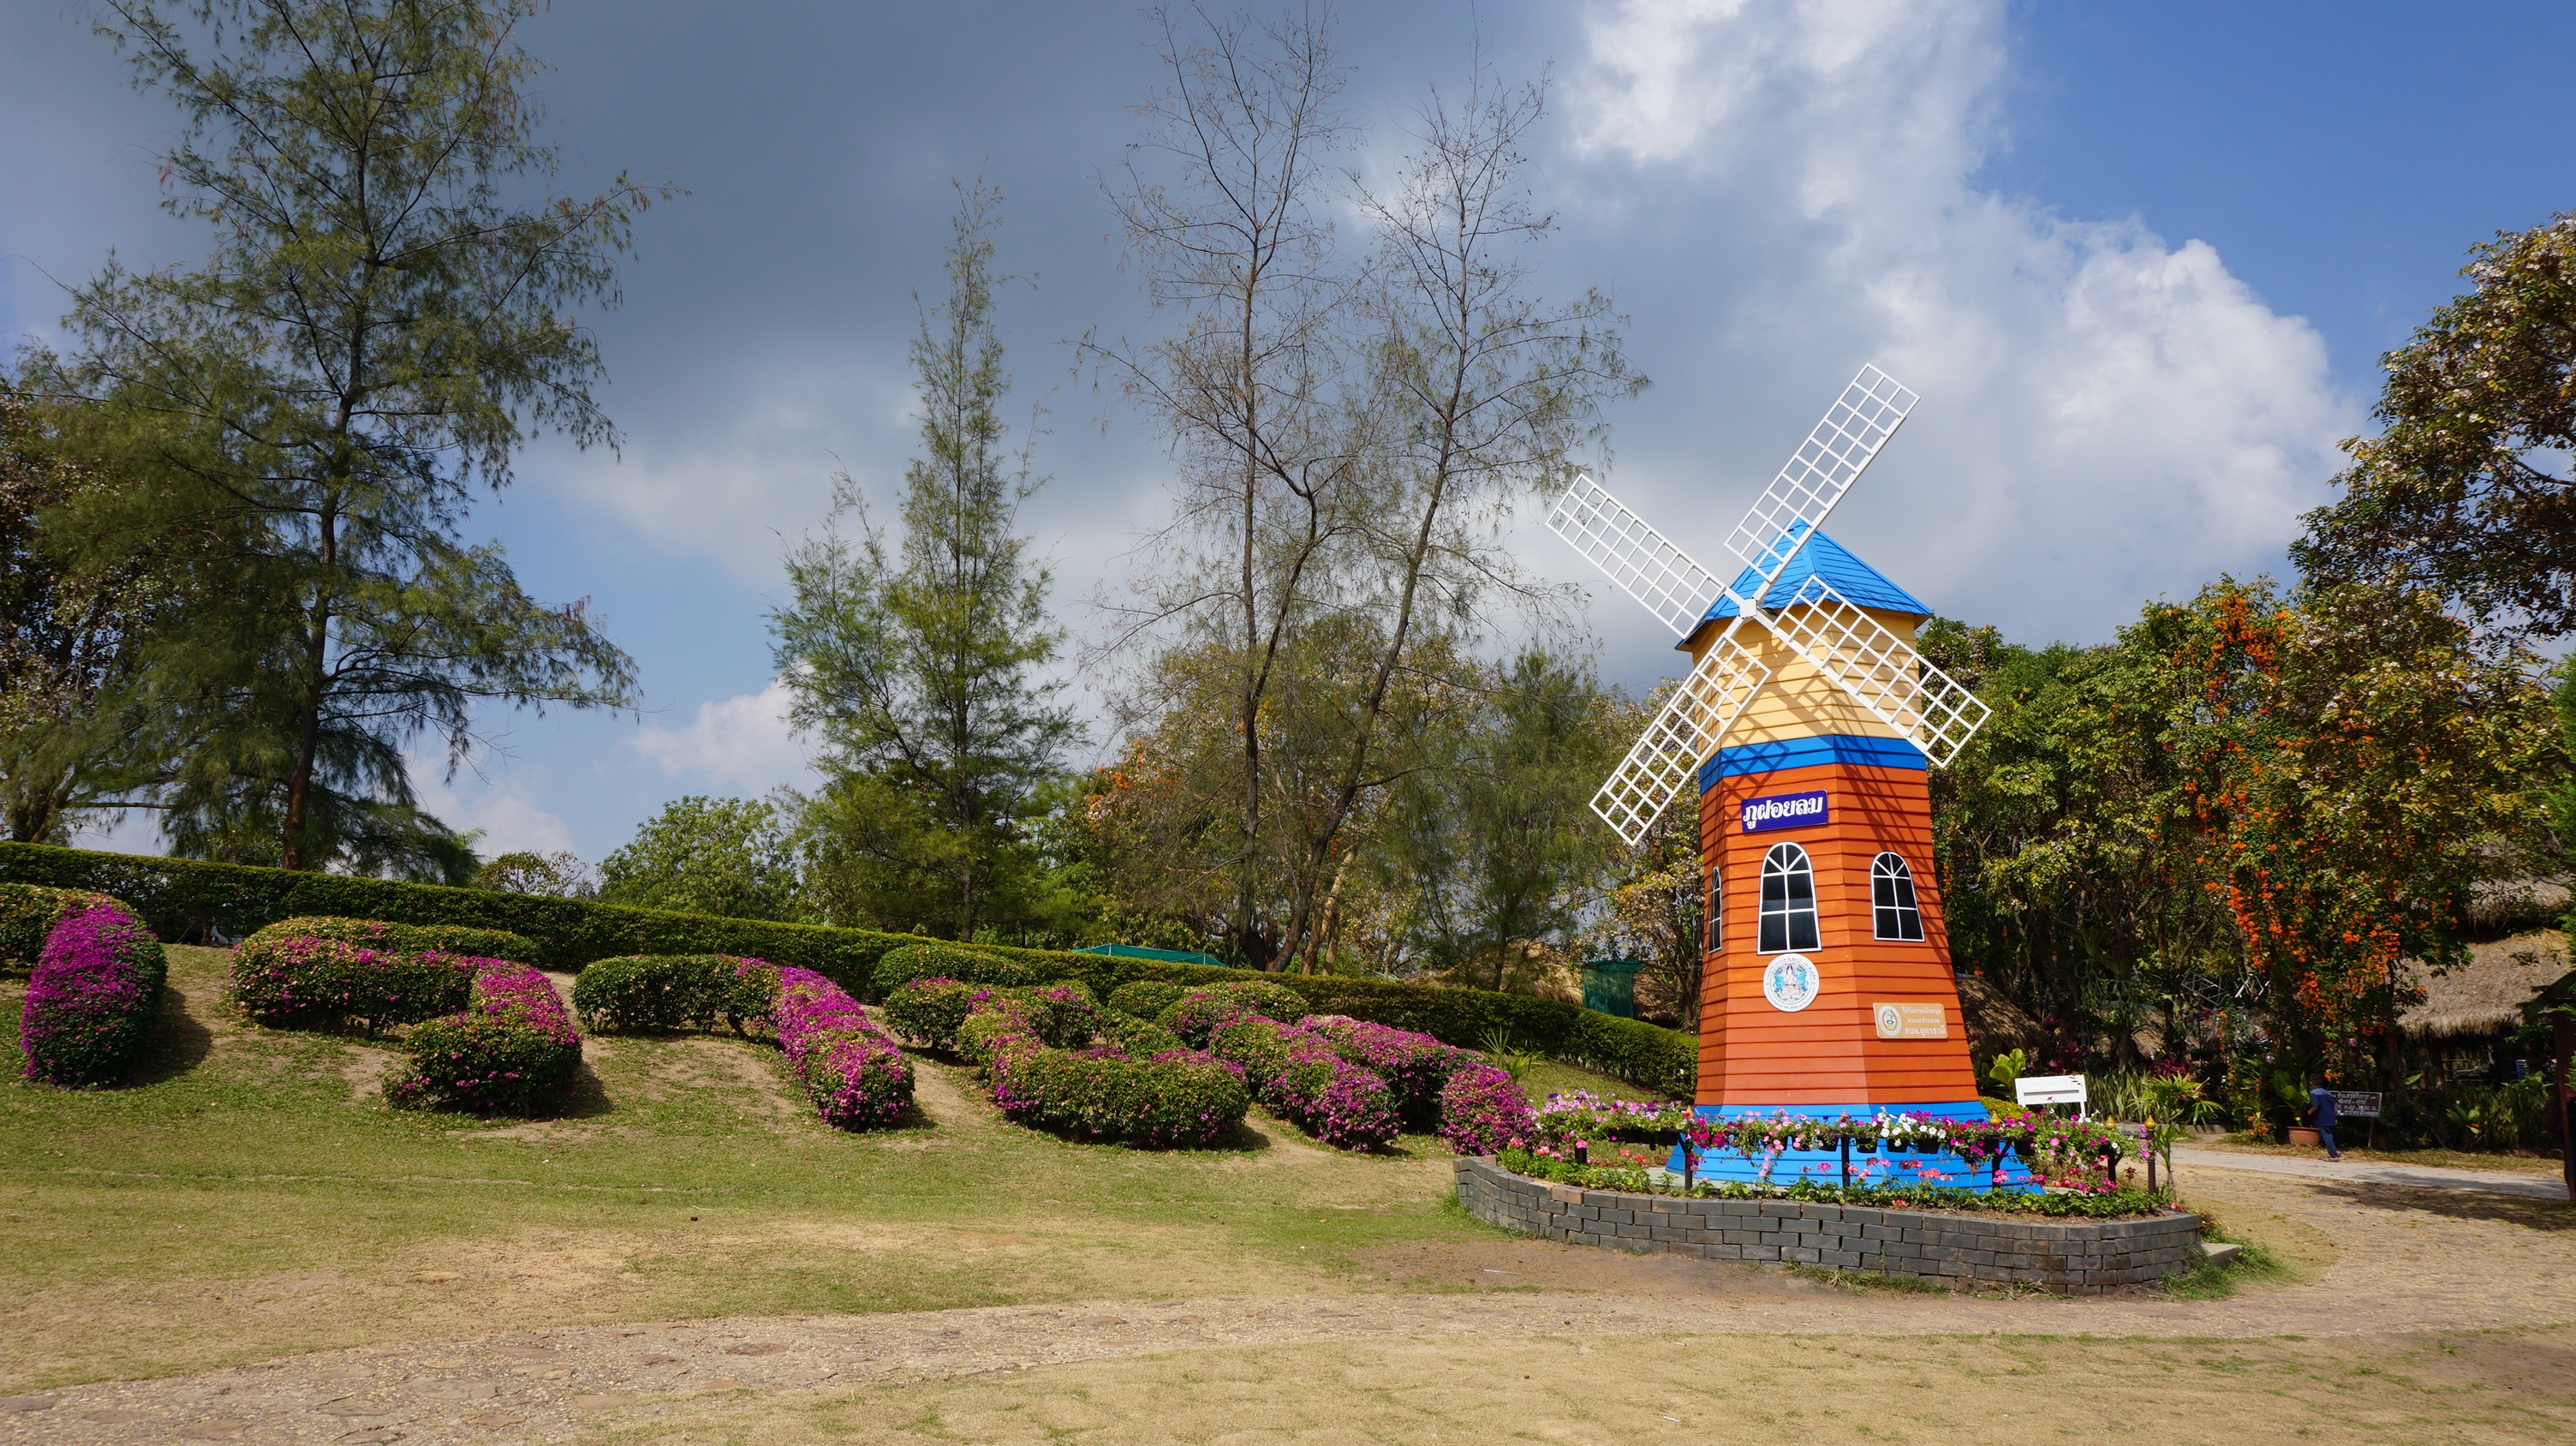
recreation, amusement park, park, garden, tourism, thailand, resort, playground, tourist attraction, udon thani, phu foi lom, phufoilom